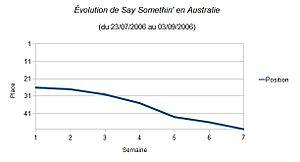
Evolution du classement de Say Somethin' de Mariah Carey dans le classement australien des singles.
Say Somethin' est une chanson de l'artiste américaine Mariah Carey. Elle est écrite par Carey, Snoop Dogg, Chad Hugo, Pharrell Williams et produite par The Neptunes. Elle est le sixième single de l'album The Emancipation of Mimi. Elle est l'une des quelques chansons de son catalogue dans lesquelles elle ne participe pas à la production. Say Somethin' s'inspire du R&B et du hip-hop. Les paroles présentent une conversation entre un homme et une femme qui discutent du sexe et sur ce qu'ils prévoient de faire dans une chambre.